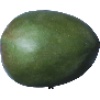
Label: Mango 1